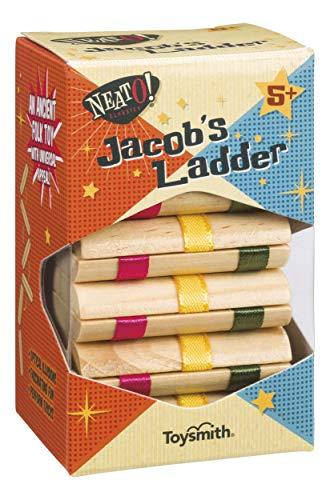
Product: Neato! Classics Jacob's Ladder Retro Wooden Puzzle Toy
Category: Toys & Games | Novelty & Gag Toys | Magic Kits & Accessories
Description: The Jacob's Ladder makes use of a timeless optical illusion to enchant and confound children and adults alike.
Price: $5.99
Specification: ProductDimensions:2.2x2x3.8inches|ItemWeight:3.2ounces|ShippingWeight:3.2ounces(Viewshippingratesandpolicies)|DomesticShipping:ItemcanbeshippedwithinU.S.|InternationalShipping:ThisitemcanbeshippedtoselectcountriesoutsideoftheU.S.LearnMore|ASIN:B000RAEBL2|Itemmodelnumber:6195|Manufacturerrecommendedage:5-15years